Pawnee County Courthouse (Oklahoma)

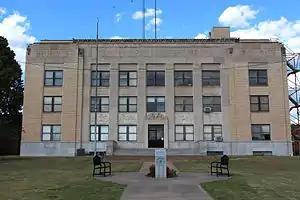
Pawnee County Courthouse, north side

The Pawnee County Courthouse is a three-story art deco brick building that is still functioning as a courthouse. Four bas-relief panels on either side of the entrance on the south side depict scenes of Native Americans and pioneers, while the lintel depicts an eagle, a cow's skull, an owl, an open book and two rattlesnakes (numbers 3 and 4 below). The west end has a lintel like the one on the south side. The north side of the courthouse as another four panels, two of Native Americans and two of pioneers. Across the top of the building are heads of Native Americans.